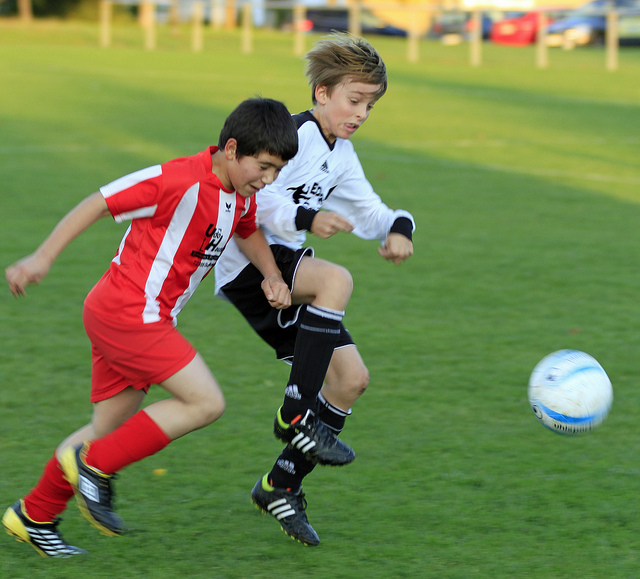
hai đứa trẻ đang chơi bóng đá trên sân